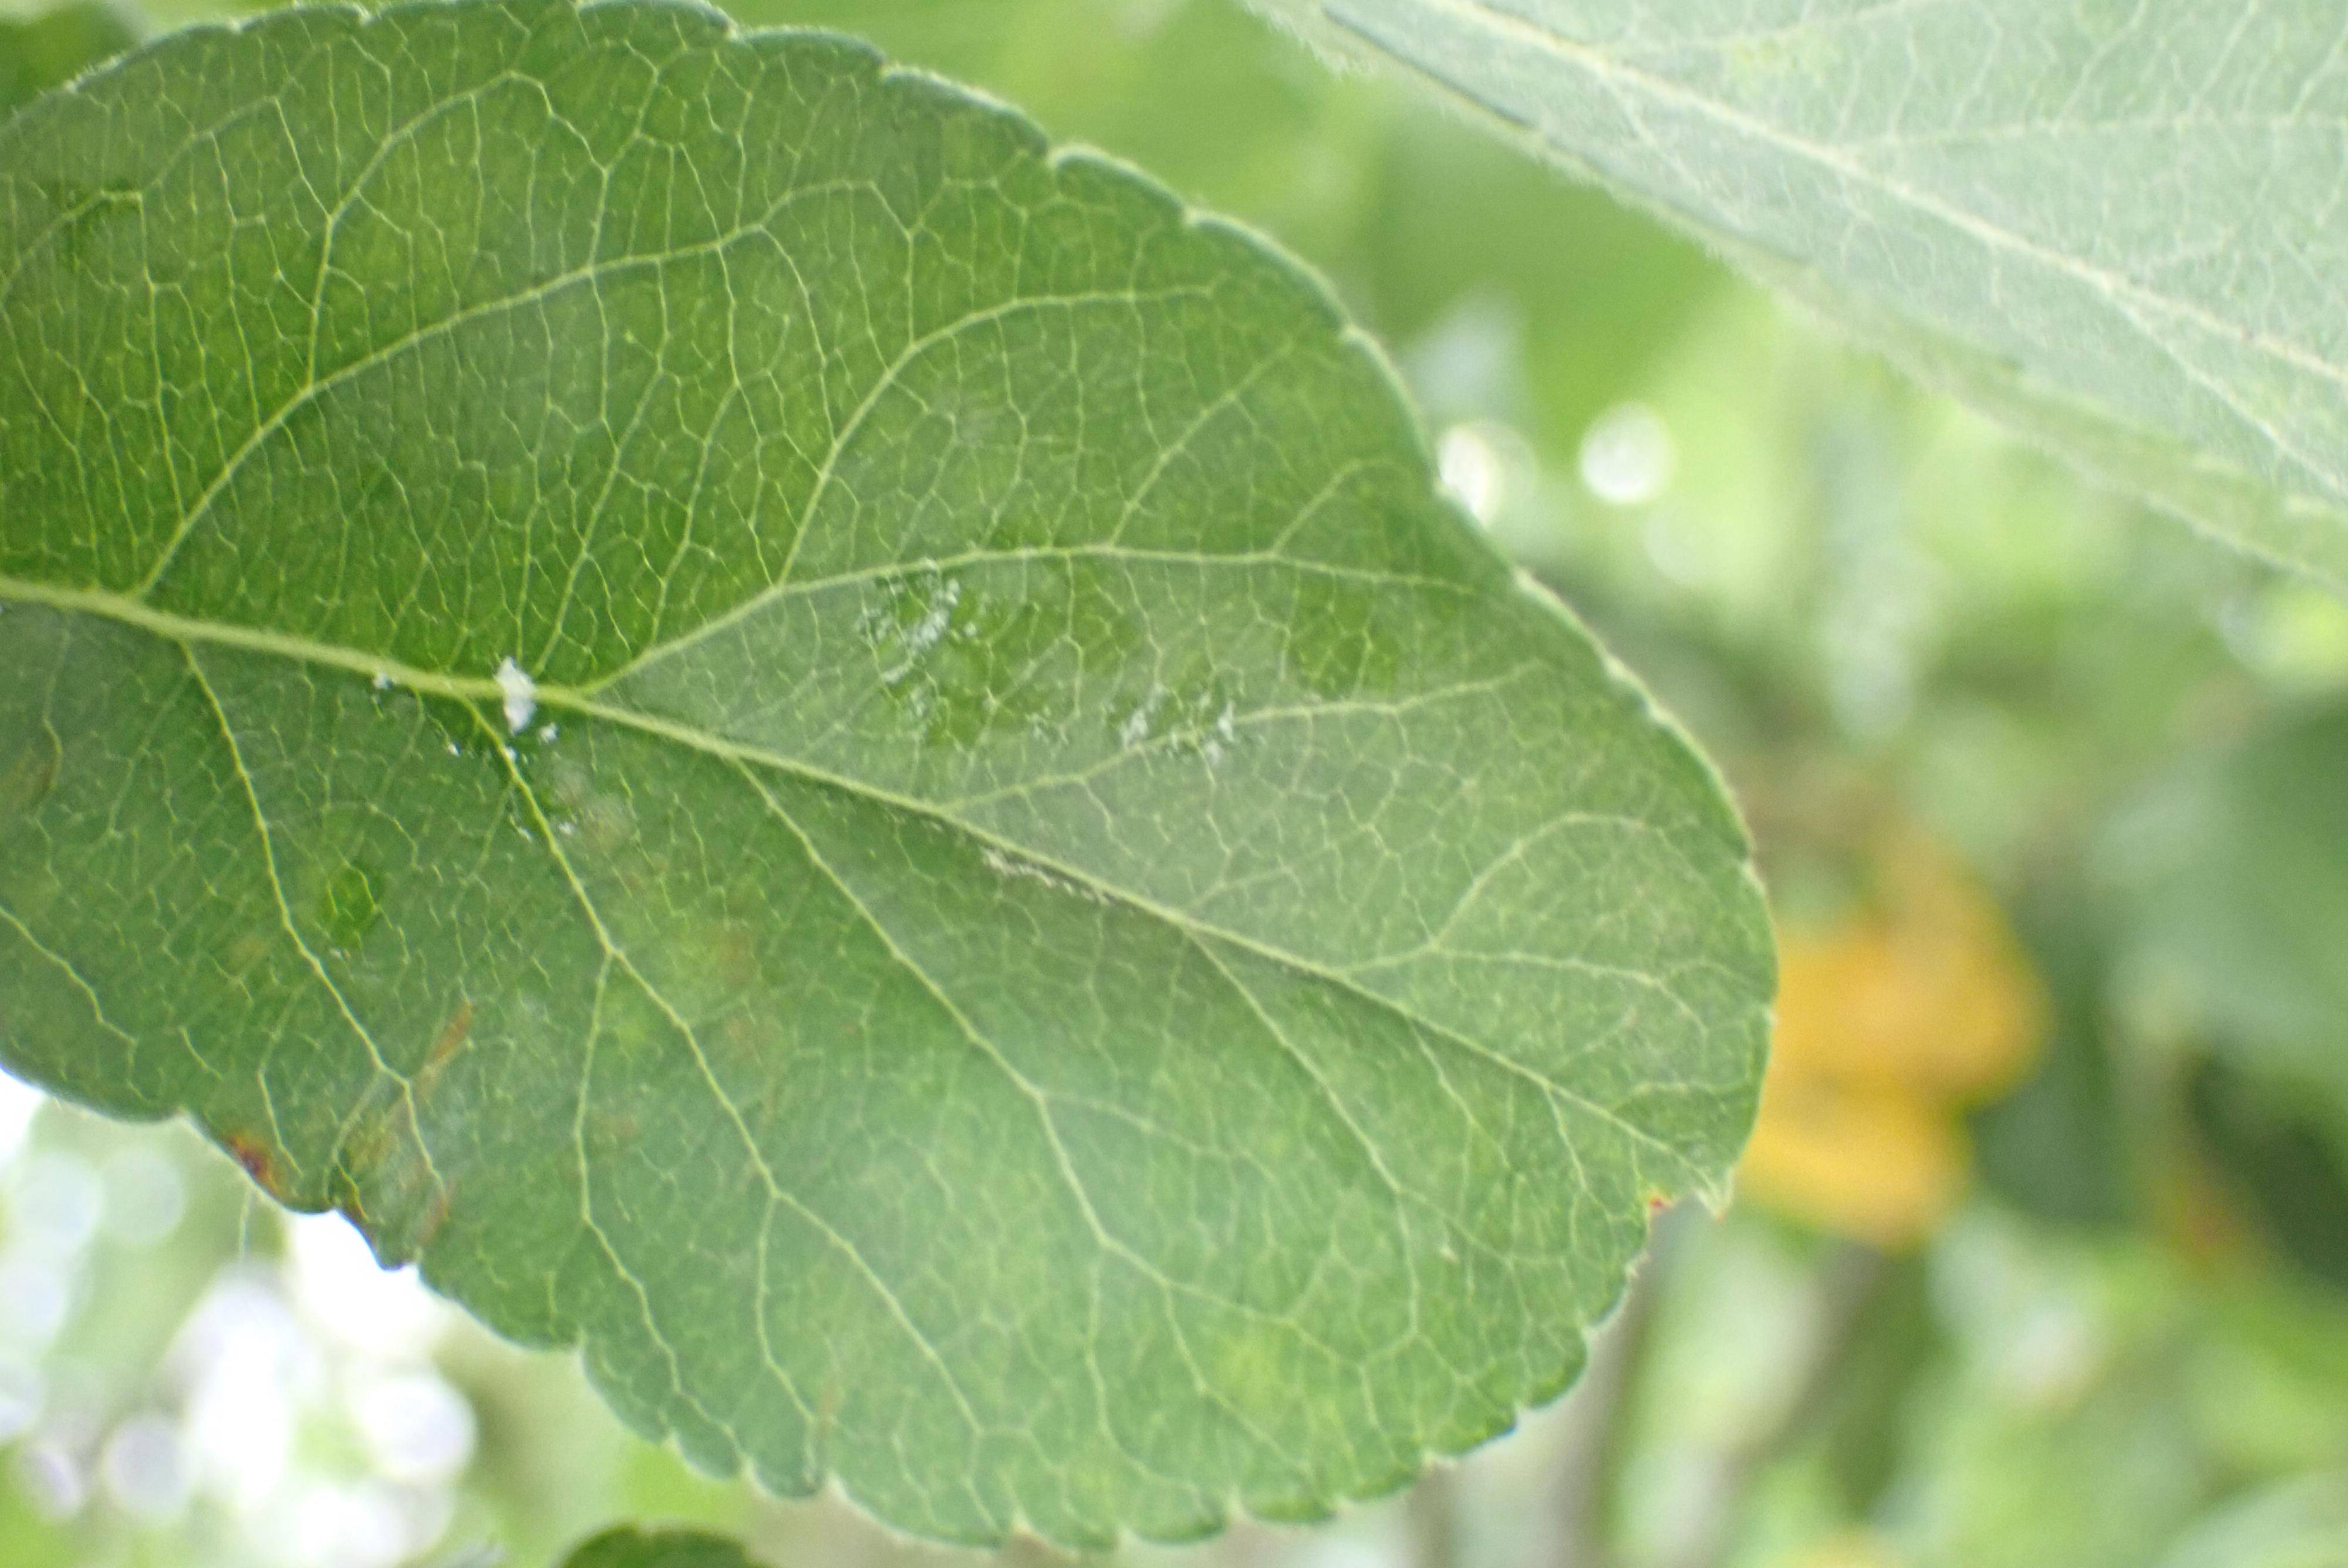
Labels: scab